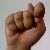
The image shows a hand gesture representing the letter 'T' in Indian Sign Language.